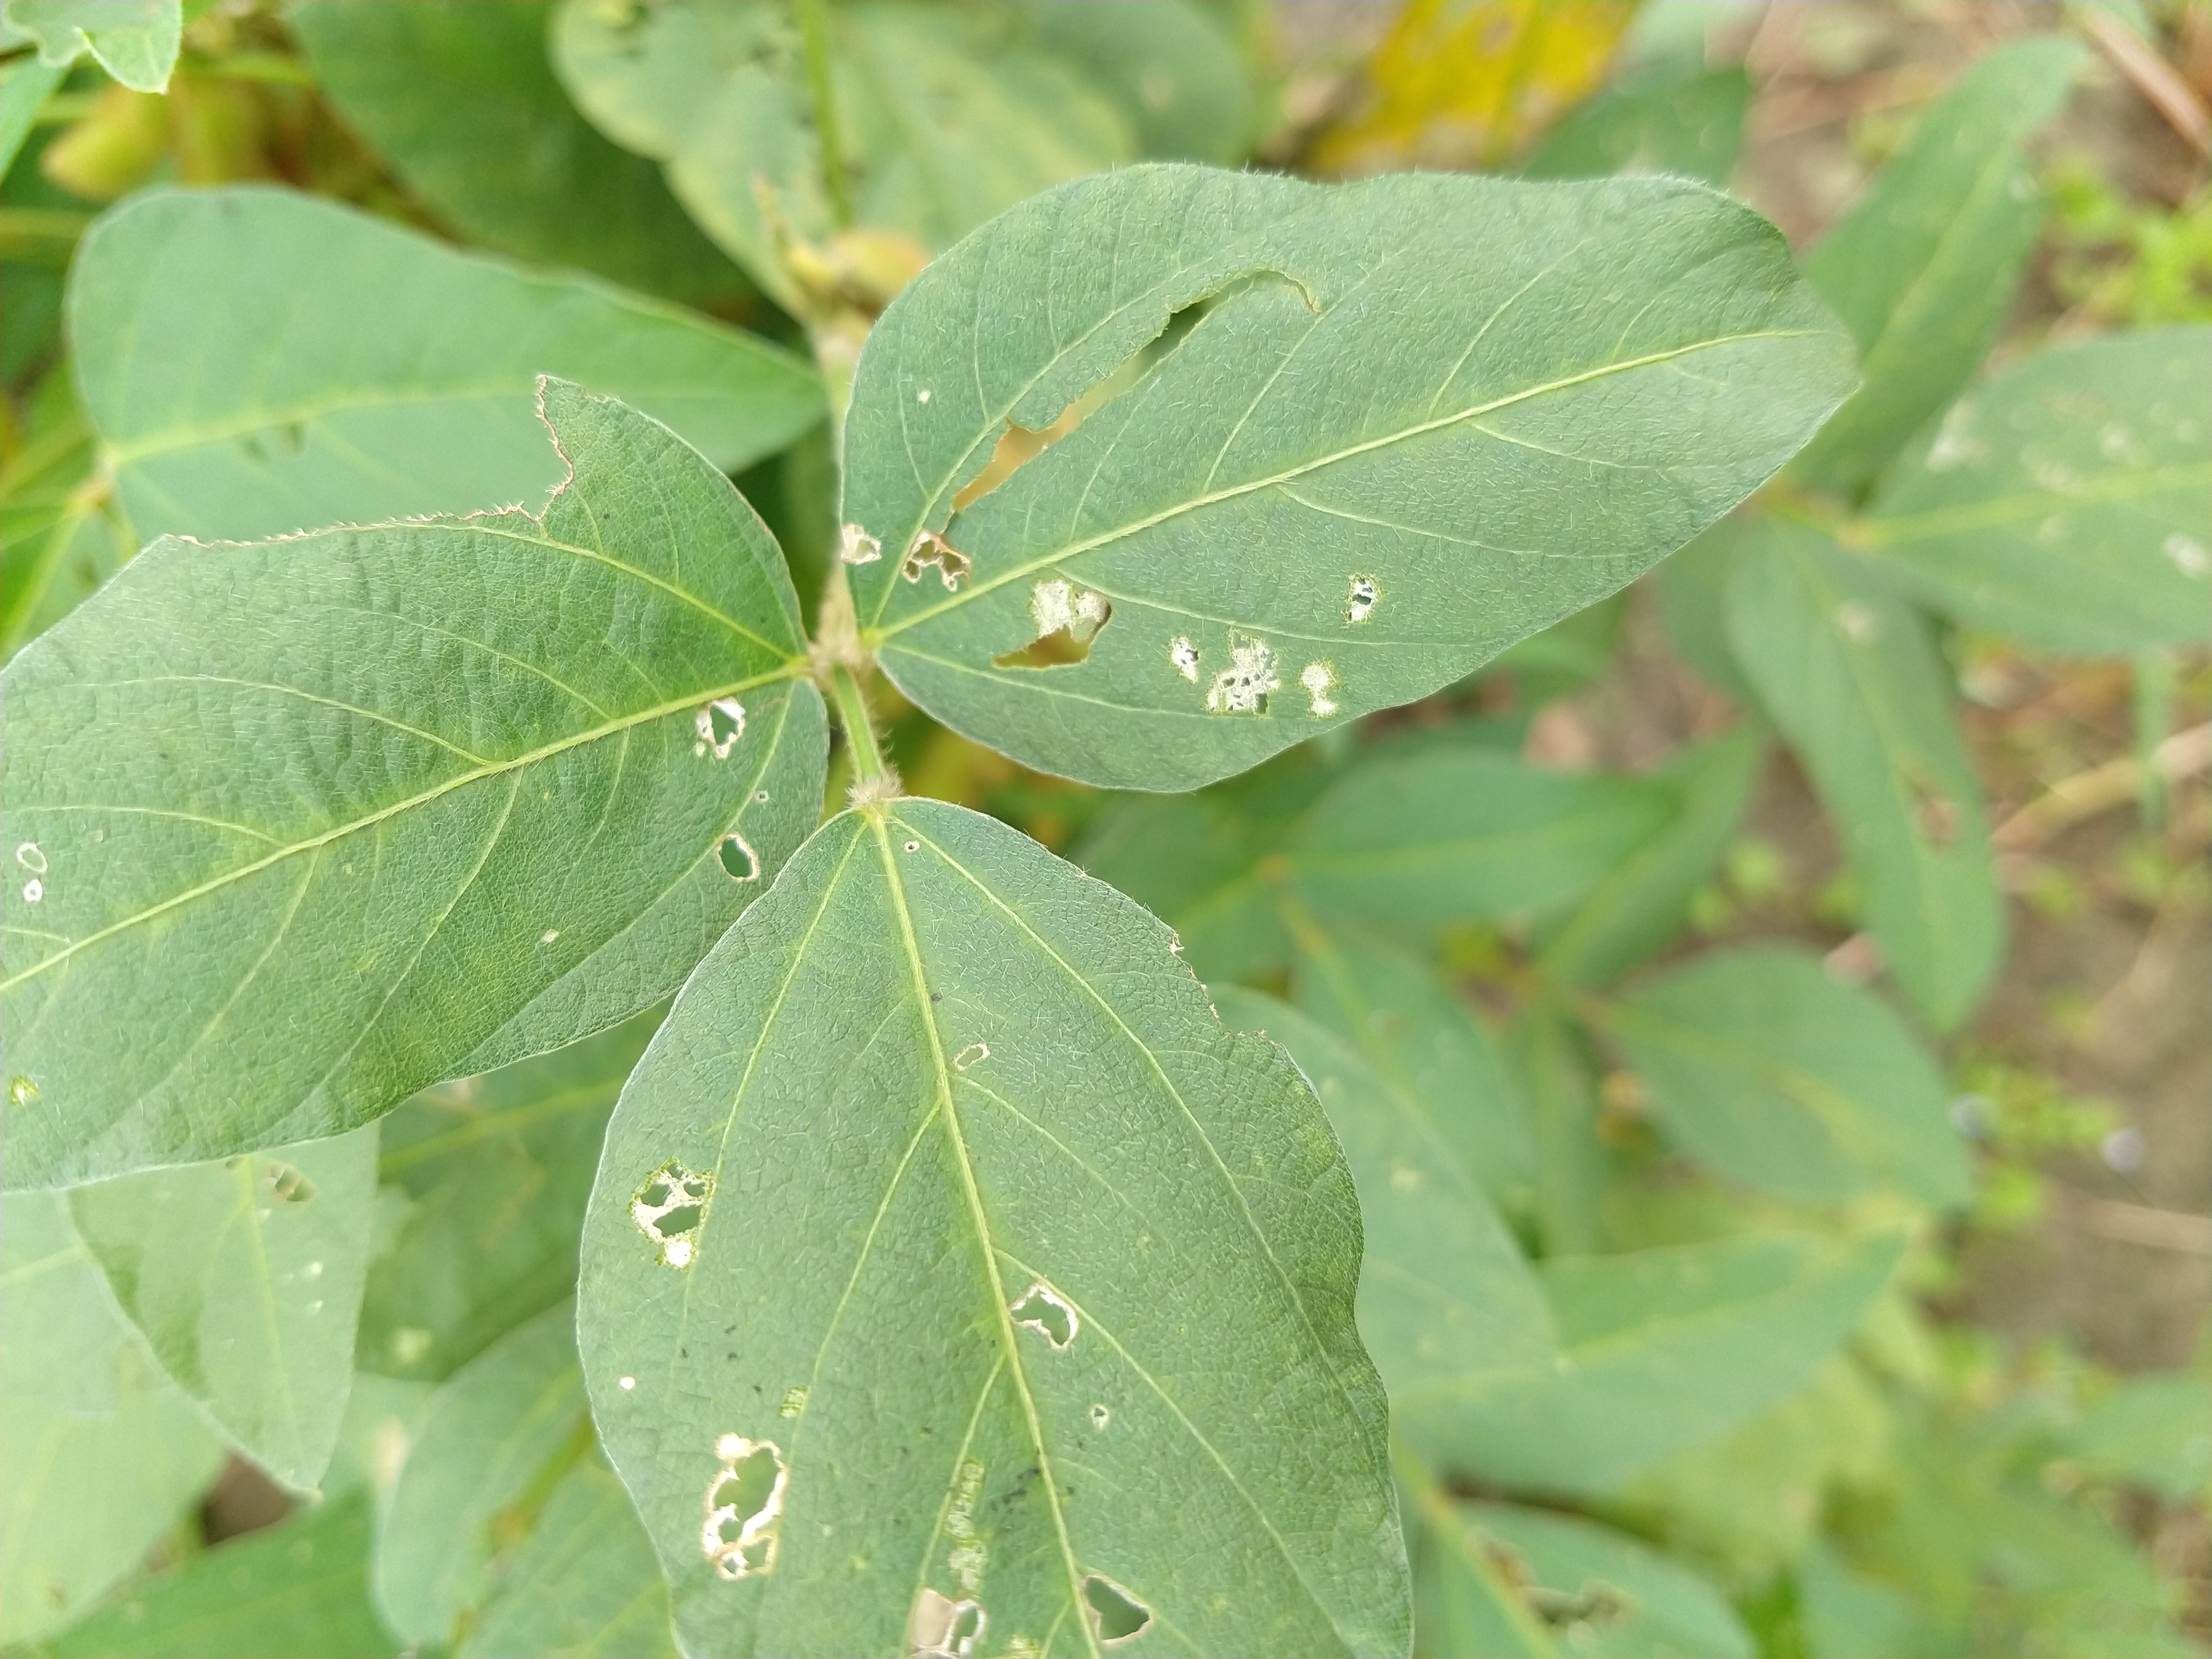
Label: Disease